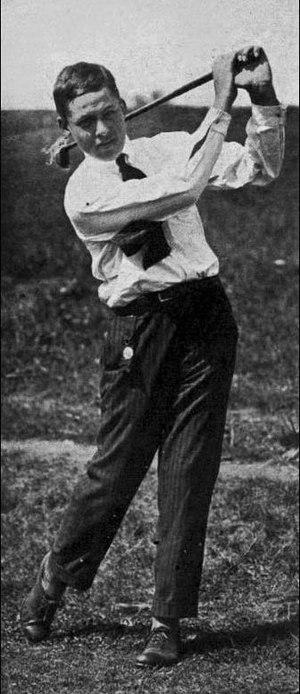
Le golf est un sport de précision se jouant en plein air, qui consiste à envoyer une balle dans un trou à l'aide de clubs. Le but du jeu consiste à effectuer, sur un parcours défini, le moins de coups possible. Précision, endurance, technicité, concentration sont des qualités primordiales pour cette activité.